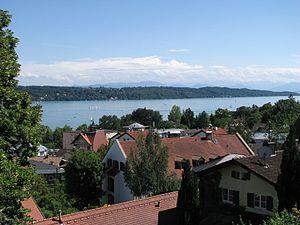
Starnberg est une ville allemande, chef-lieu de l'arrondissement de Starnberg, en Bavière. Elle est située à environ 25 kilomètres au sud-ouest de Munich, au nord du lac de Starnberg, et compte 23 086 habitants.